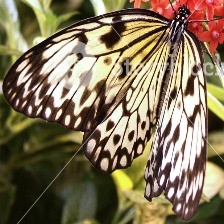
Species: PAPER KITE